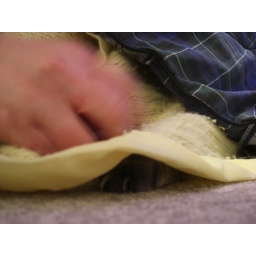
My black cat (Freya) and my grey cat ( Loki) playing with each other and some toys under their blanket.